Herne Bay, New Zealand

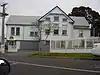
Constructed in 1894 the former Bayfield School is a category 1 building

The suburb is named after Herne Bay, a fashionable but respectable seaside resort in English county of Kent.